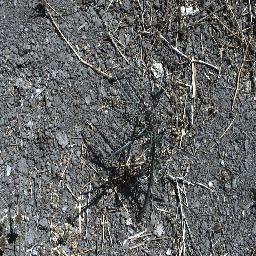
Label: parkinsonia